Walter Shirley (priest and historian)

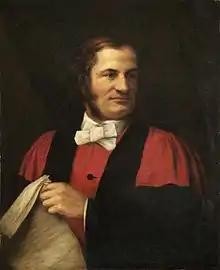
Prof. Walter Waddington Shirley

Prof. Rev. Walter Waddington Shirley (1828–1866) was an English churchman and ecclesiastical historian.